Oliver Springs, Tennessee

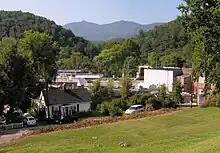
Looking west across Oliver Springs. Walden Ridge rises in the distance.

There were 1,369 households, out of which 28.9% had children under the age of 18 living with them, 53.2% were married couples living together, 12.9% had a female householder with no husband present, and 30.0% were non-families. 27.0% of all households were made up of individuals, and 13.3% had someone living alone who was 65 years of age or older. The average household size was 2.41 and the average family size was 2.93.